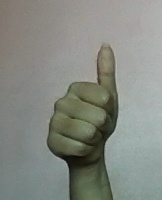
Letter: aleff